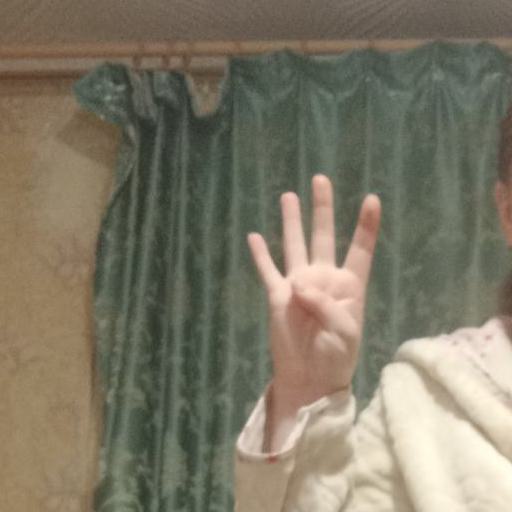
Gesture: four